Pennsylvania Almshouse Painters

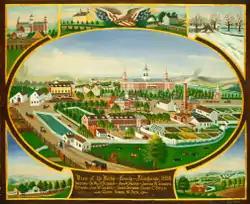
Berks County Almshouse by Mader (1895)

Hofmann appears to have spent most of his life in this and similar institutions. He was born c.1820, exact place unknown, and emigrated to the United States in 1860. By 1865, he was living in Reading, Pennsylvania. From then until 1872, he was an itinerant portrait painter along the Schuylkill River.